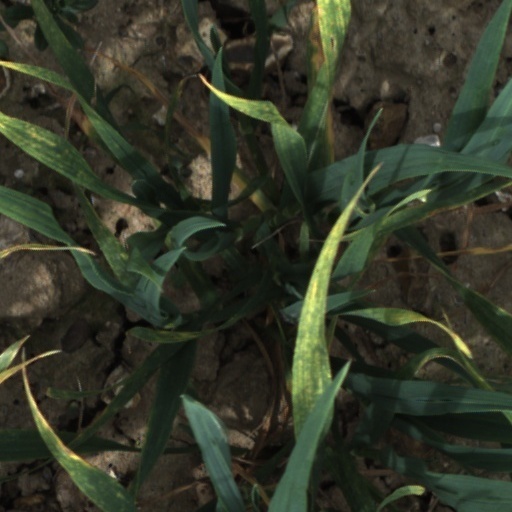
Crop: wheat